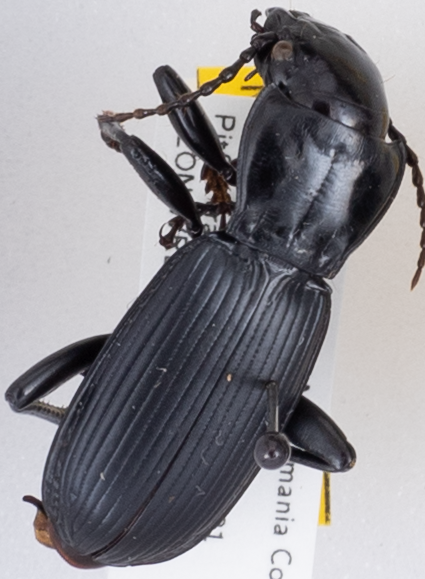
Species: Pterostichus lama
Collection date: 2020-08-18
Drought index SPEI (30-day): -1.34
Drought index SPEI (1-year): -0.8
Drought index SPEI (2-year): -2.09